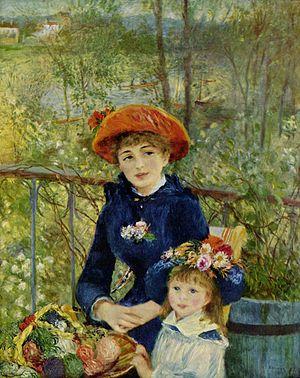
La peinture de portrait est un genre de la peinture où l'intention est de montrer l'apparence visuelle du modèle. Le terme est généralement appliqué à la représentation de sujets humains. En plus de la peinture, les portraits peuvent également être faits au moyen d'autres médias tels que gravure, lithographie, photographie, vidéo et médias numériques.